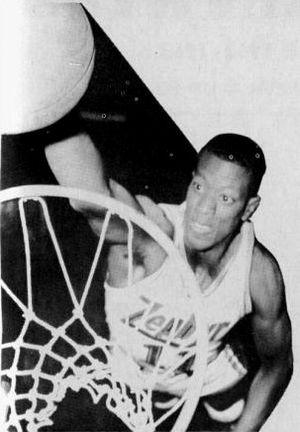
Bill McGill est un ancien joueur américain professionnel de basket-ball.